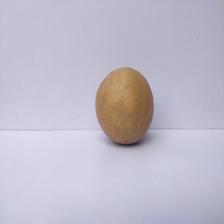
Size: Large